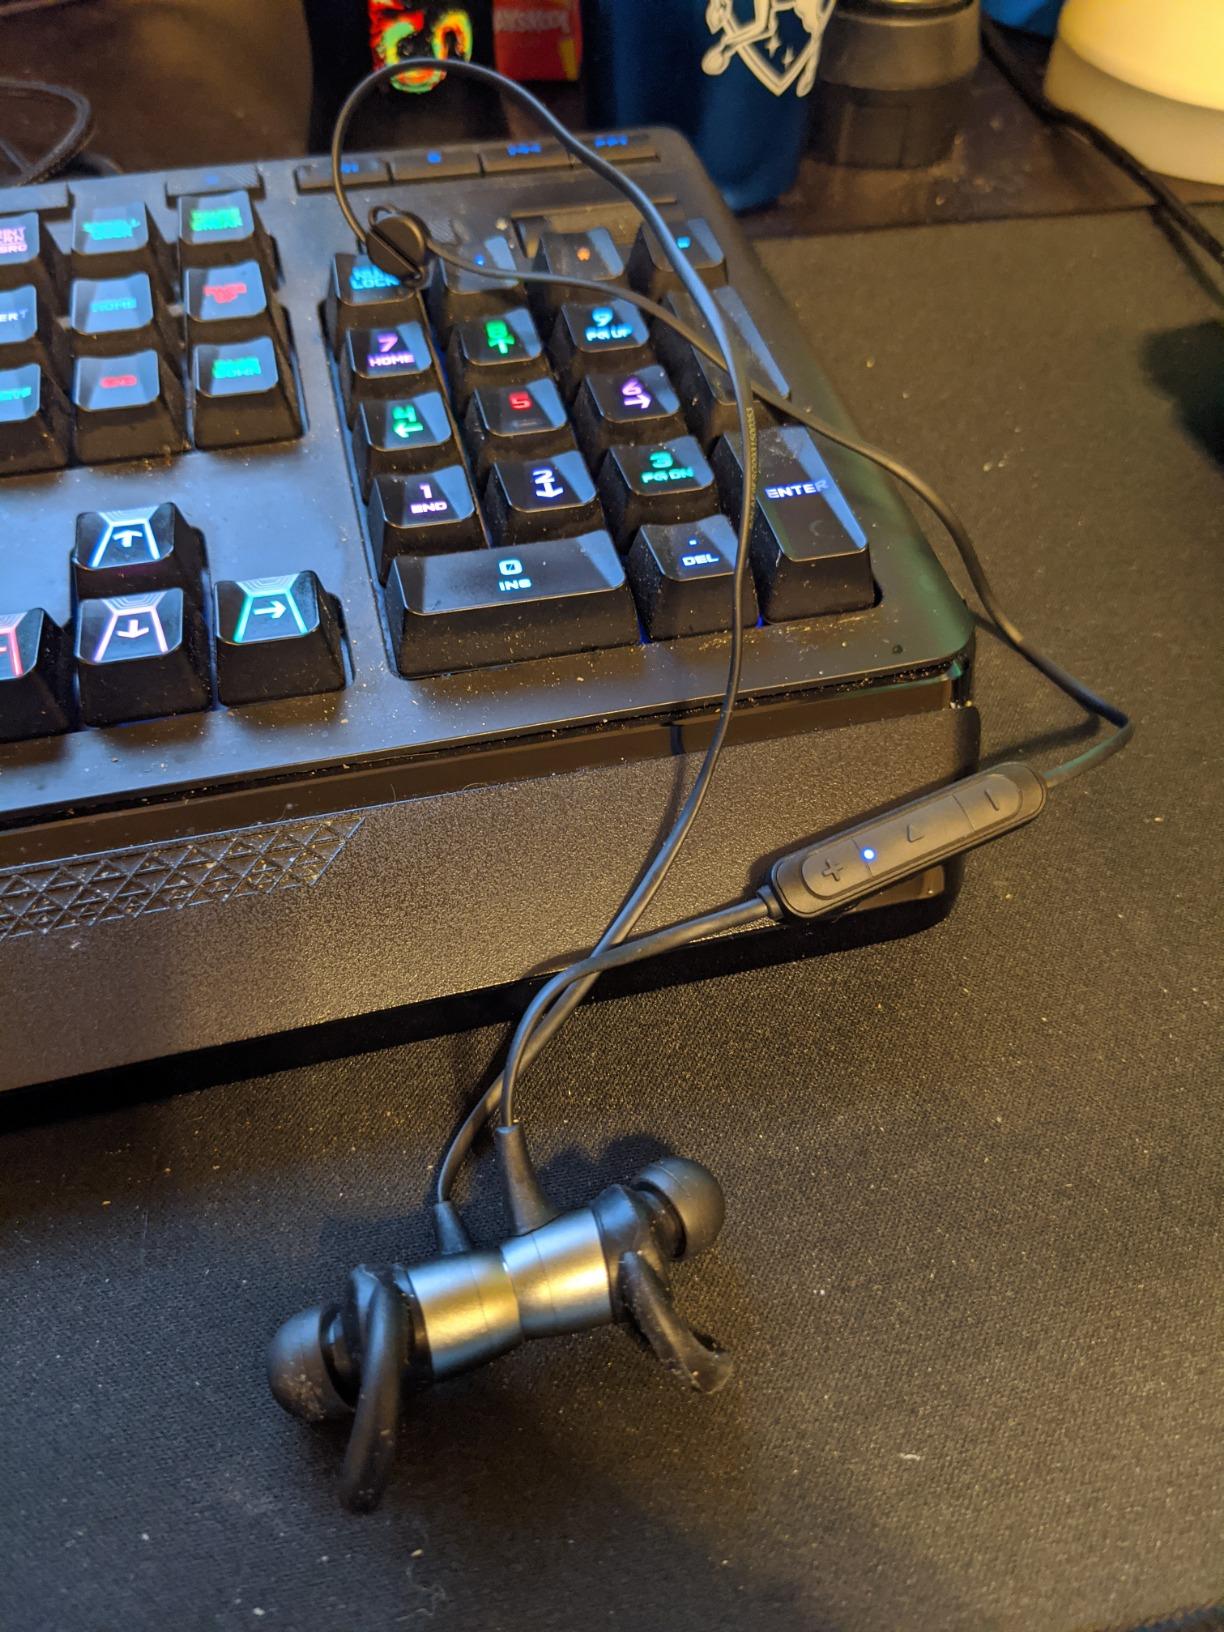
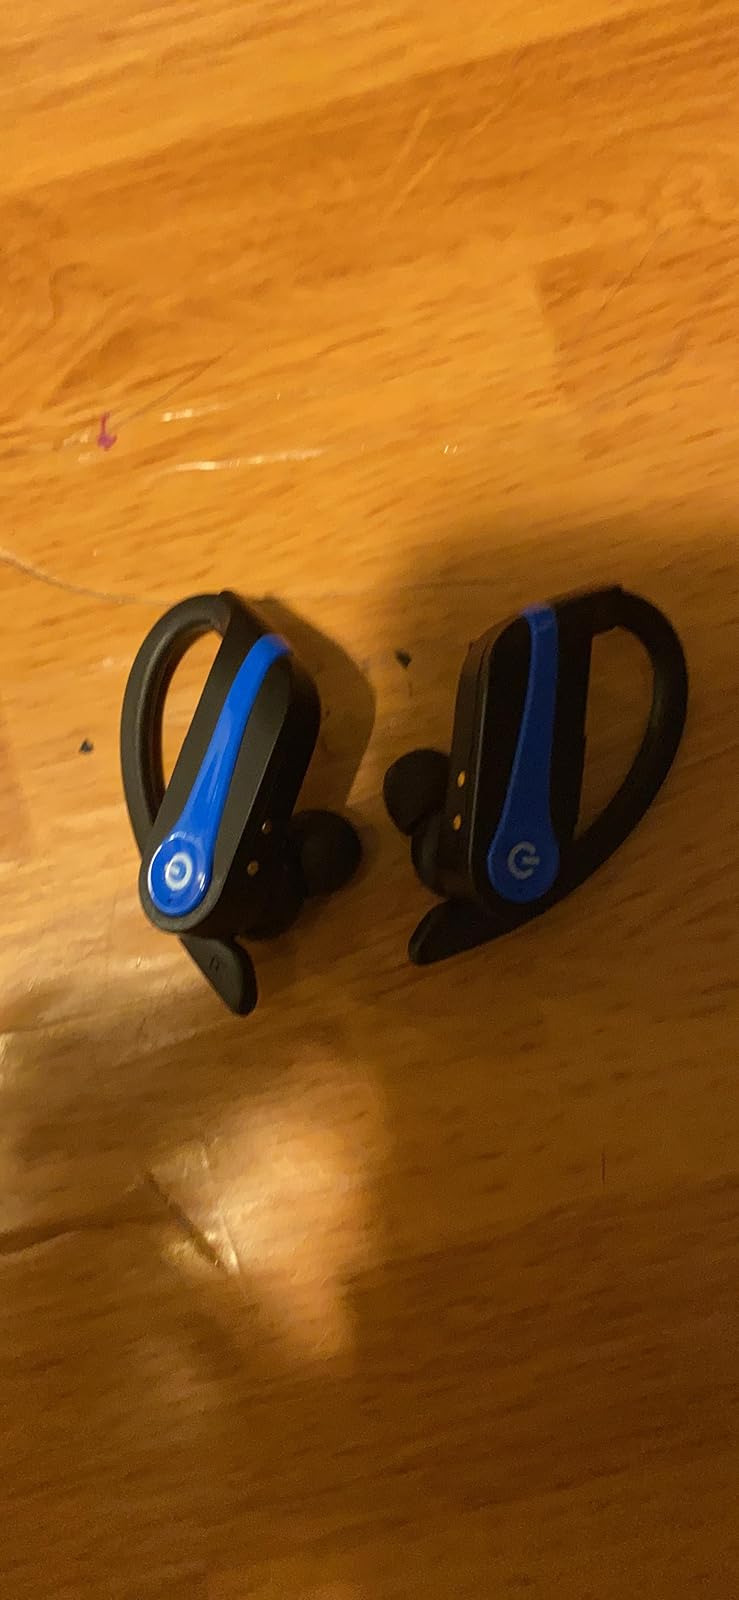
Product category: earbuds
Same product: no